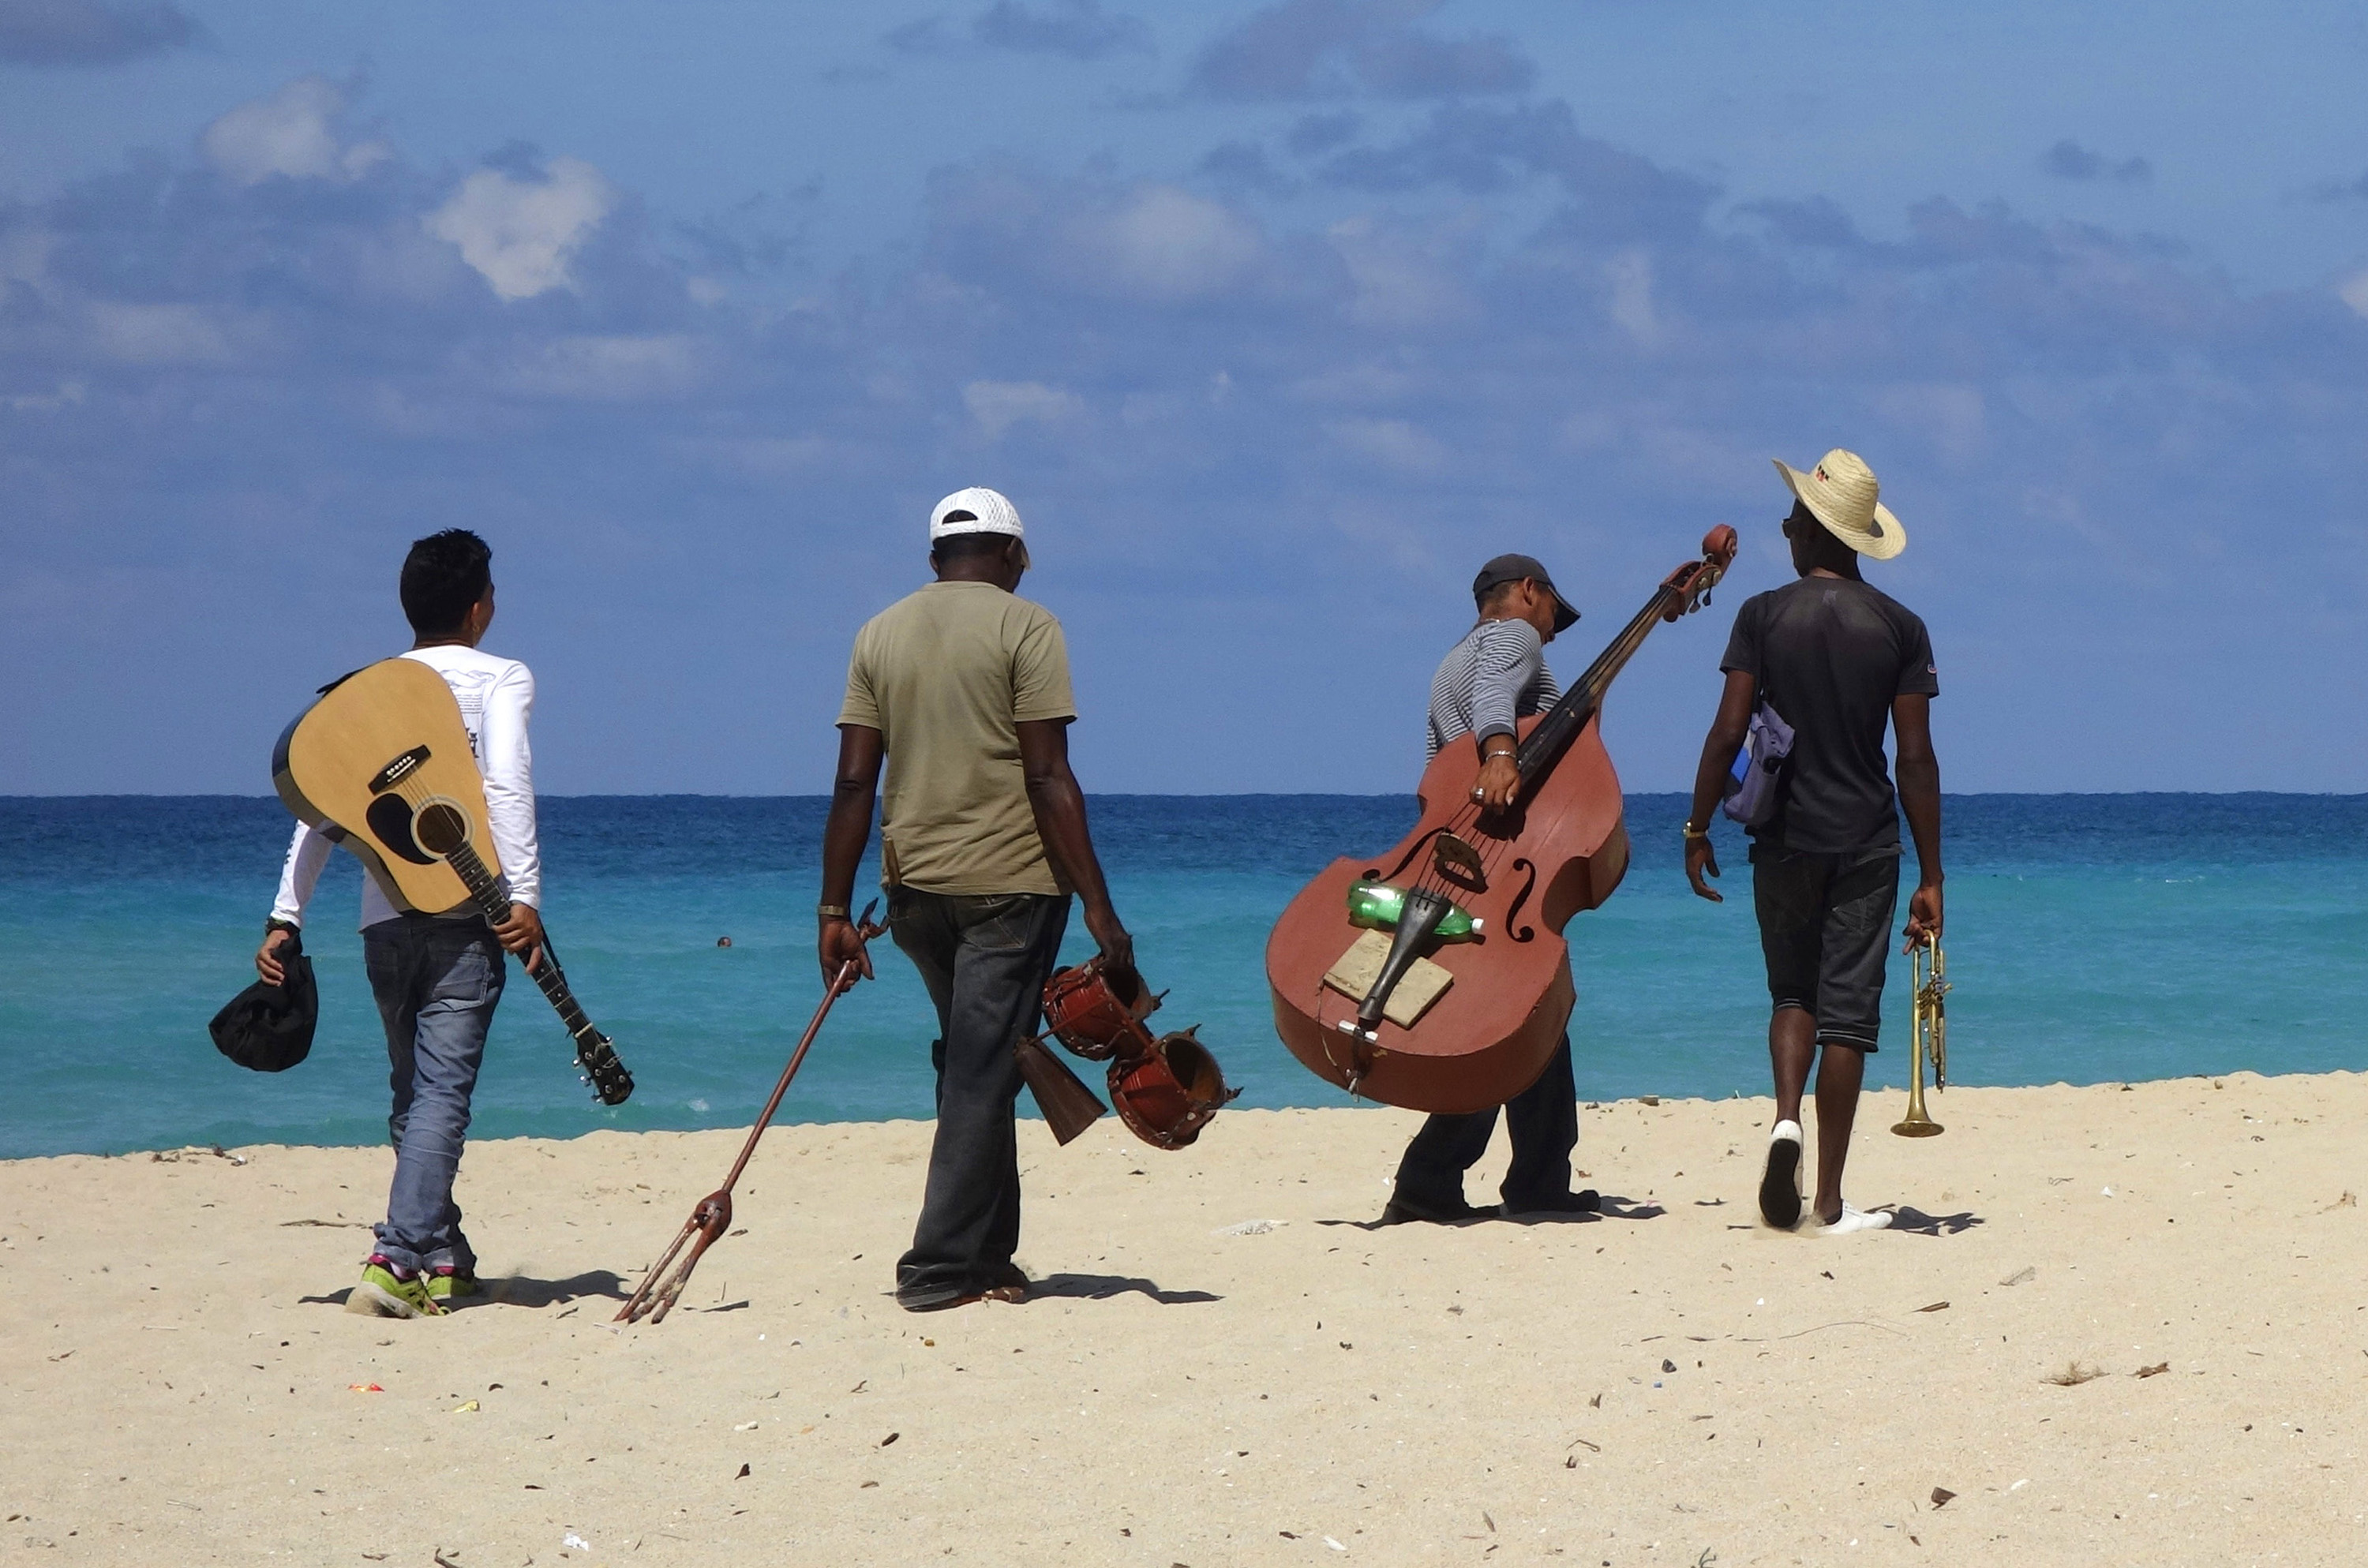
sea, sand, beach, summer, blue, ocean, sky, sun, artists, musicians, musician, walking, instruments, musical instruments, guitar, drums, bongos, bass, trumpet, straw hat, people, band, group, men, friends, sexy, cool, black skin, people of colour, dance, music, salsa, rumba, joy of life, party, beach club, cocktail, entertainment, concert, performance, holidays, vacation, latin america, caribbean, mexico, tropical, exotic, island, paradise, africa, black lives matter, tourism, human, shore, fun, coast, adaptation, travel, leisure, recreation, landscape, cuba, havanna, musical instrument, People in nature, hat, Band plays, string instrument, People on beach, plucked string instruments, holiday, sun hat, fedora, musical instrument accessory, folk instrument, acoustic guitar, tropics